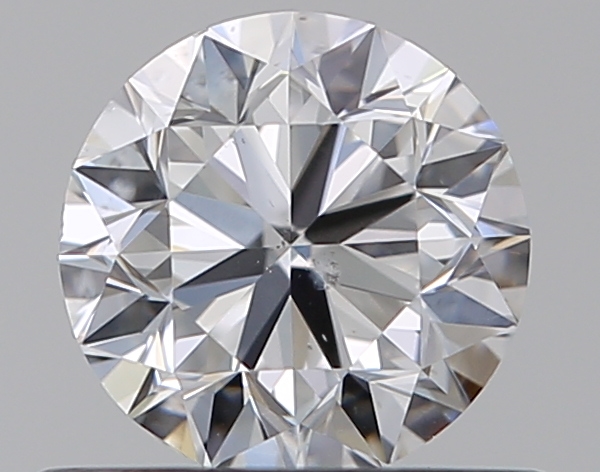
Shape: round
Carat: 0.5
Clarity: SI1
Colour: D
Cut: VG
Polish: EX
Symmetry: VG
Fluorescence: N
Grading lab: GIA
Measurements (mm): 4.93 x 4.96 x 3.18